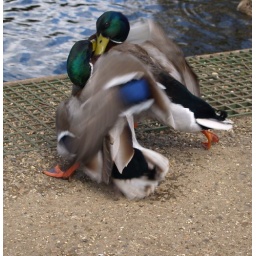
These ducks were really fighting. They fell in the water in the end and chased each other for ages